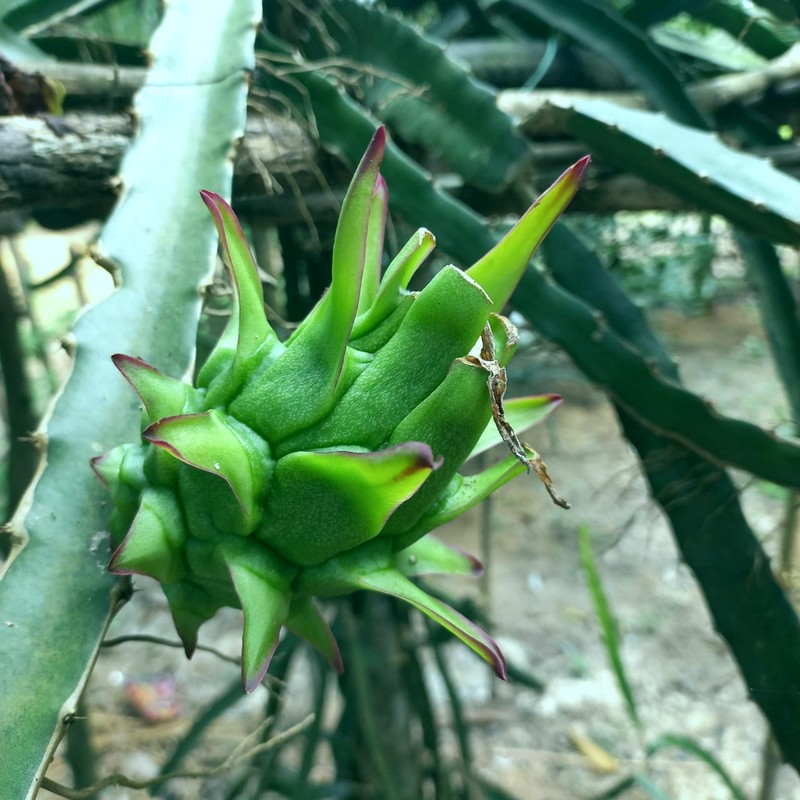
Label: Immature Dragon Fruit